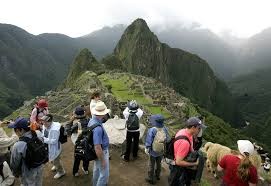
Landmark: Machu Picchu